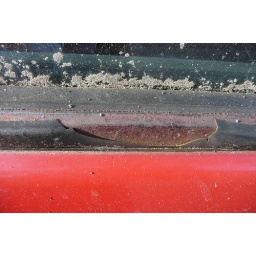
The exterior door window trim needs replacing asap and costs about $300 in all to do it yourself.